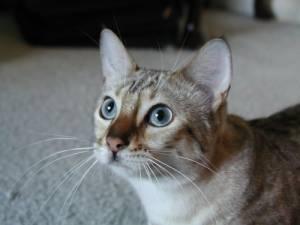
Breed: Bengal